Civilian War Memorial

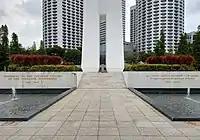
Pedestal of the memorial with inscriptions written in English and Tamil.

The memorial was completed in January 1967 at a total construction cost of about S$500,000. On 15 February that year, the Civilian War Memorial was officially unveiled by then Prime Minister Lee Kuan Yew, who laid a wreath at the memorial.